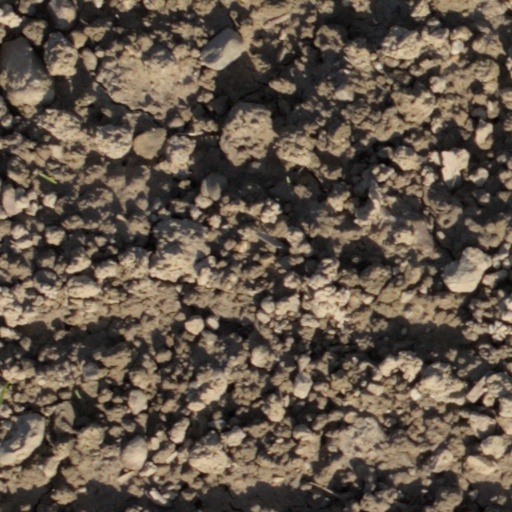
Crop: wheat